Gabriel Guay

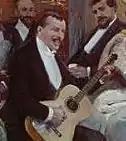
Ernest Gibert in a painting by Pierre-Georges Jeanniot.

Guay was born in 1848 in a northern Parisian suburb, the village of La Chapelle; in 1859 it was incorporated into the 18th arrondissement of Paris. His parents were Jules Antoine Guay and Louise Joséphine Cottin. After his death in 1923 he was survived by his widow, Virginie Alexandrine Lequin.